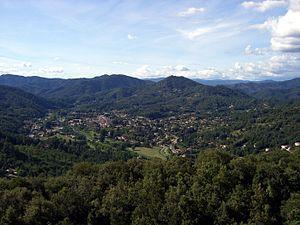
La commune de Saint-Jean-du-Gard. Photo prise du point de vue appelé ""Saint-Roman"".
Saint-Jean-du-Gard est une commune des Cévennes méridionales, située dans le département du Gard, en région Occitanie.